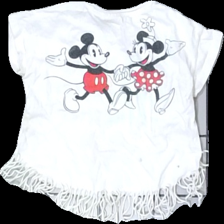
View: back
Type: T-shirt
Category: Children
Brand: Zara
Colors: White, Black, Red
Material: 100% cotton
Pattern: Other
Cut: Regular
Size: 110
Season: All
Stains: Major
Damage: fläckar
Damage location: top center
Damage 2: fläckar
Damage 2 location: middle left
Price range: <50
Recommended usage: Export
Description: vit t-shirt med text och musse pigg på, urtvättad med fläckar